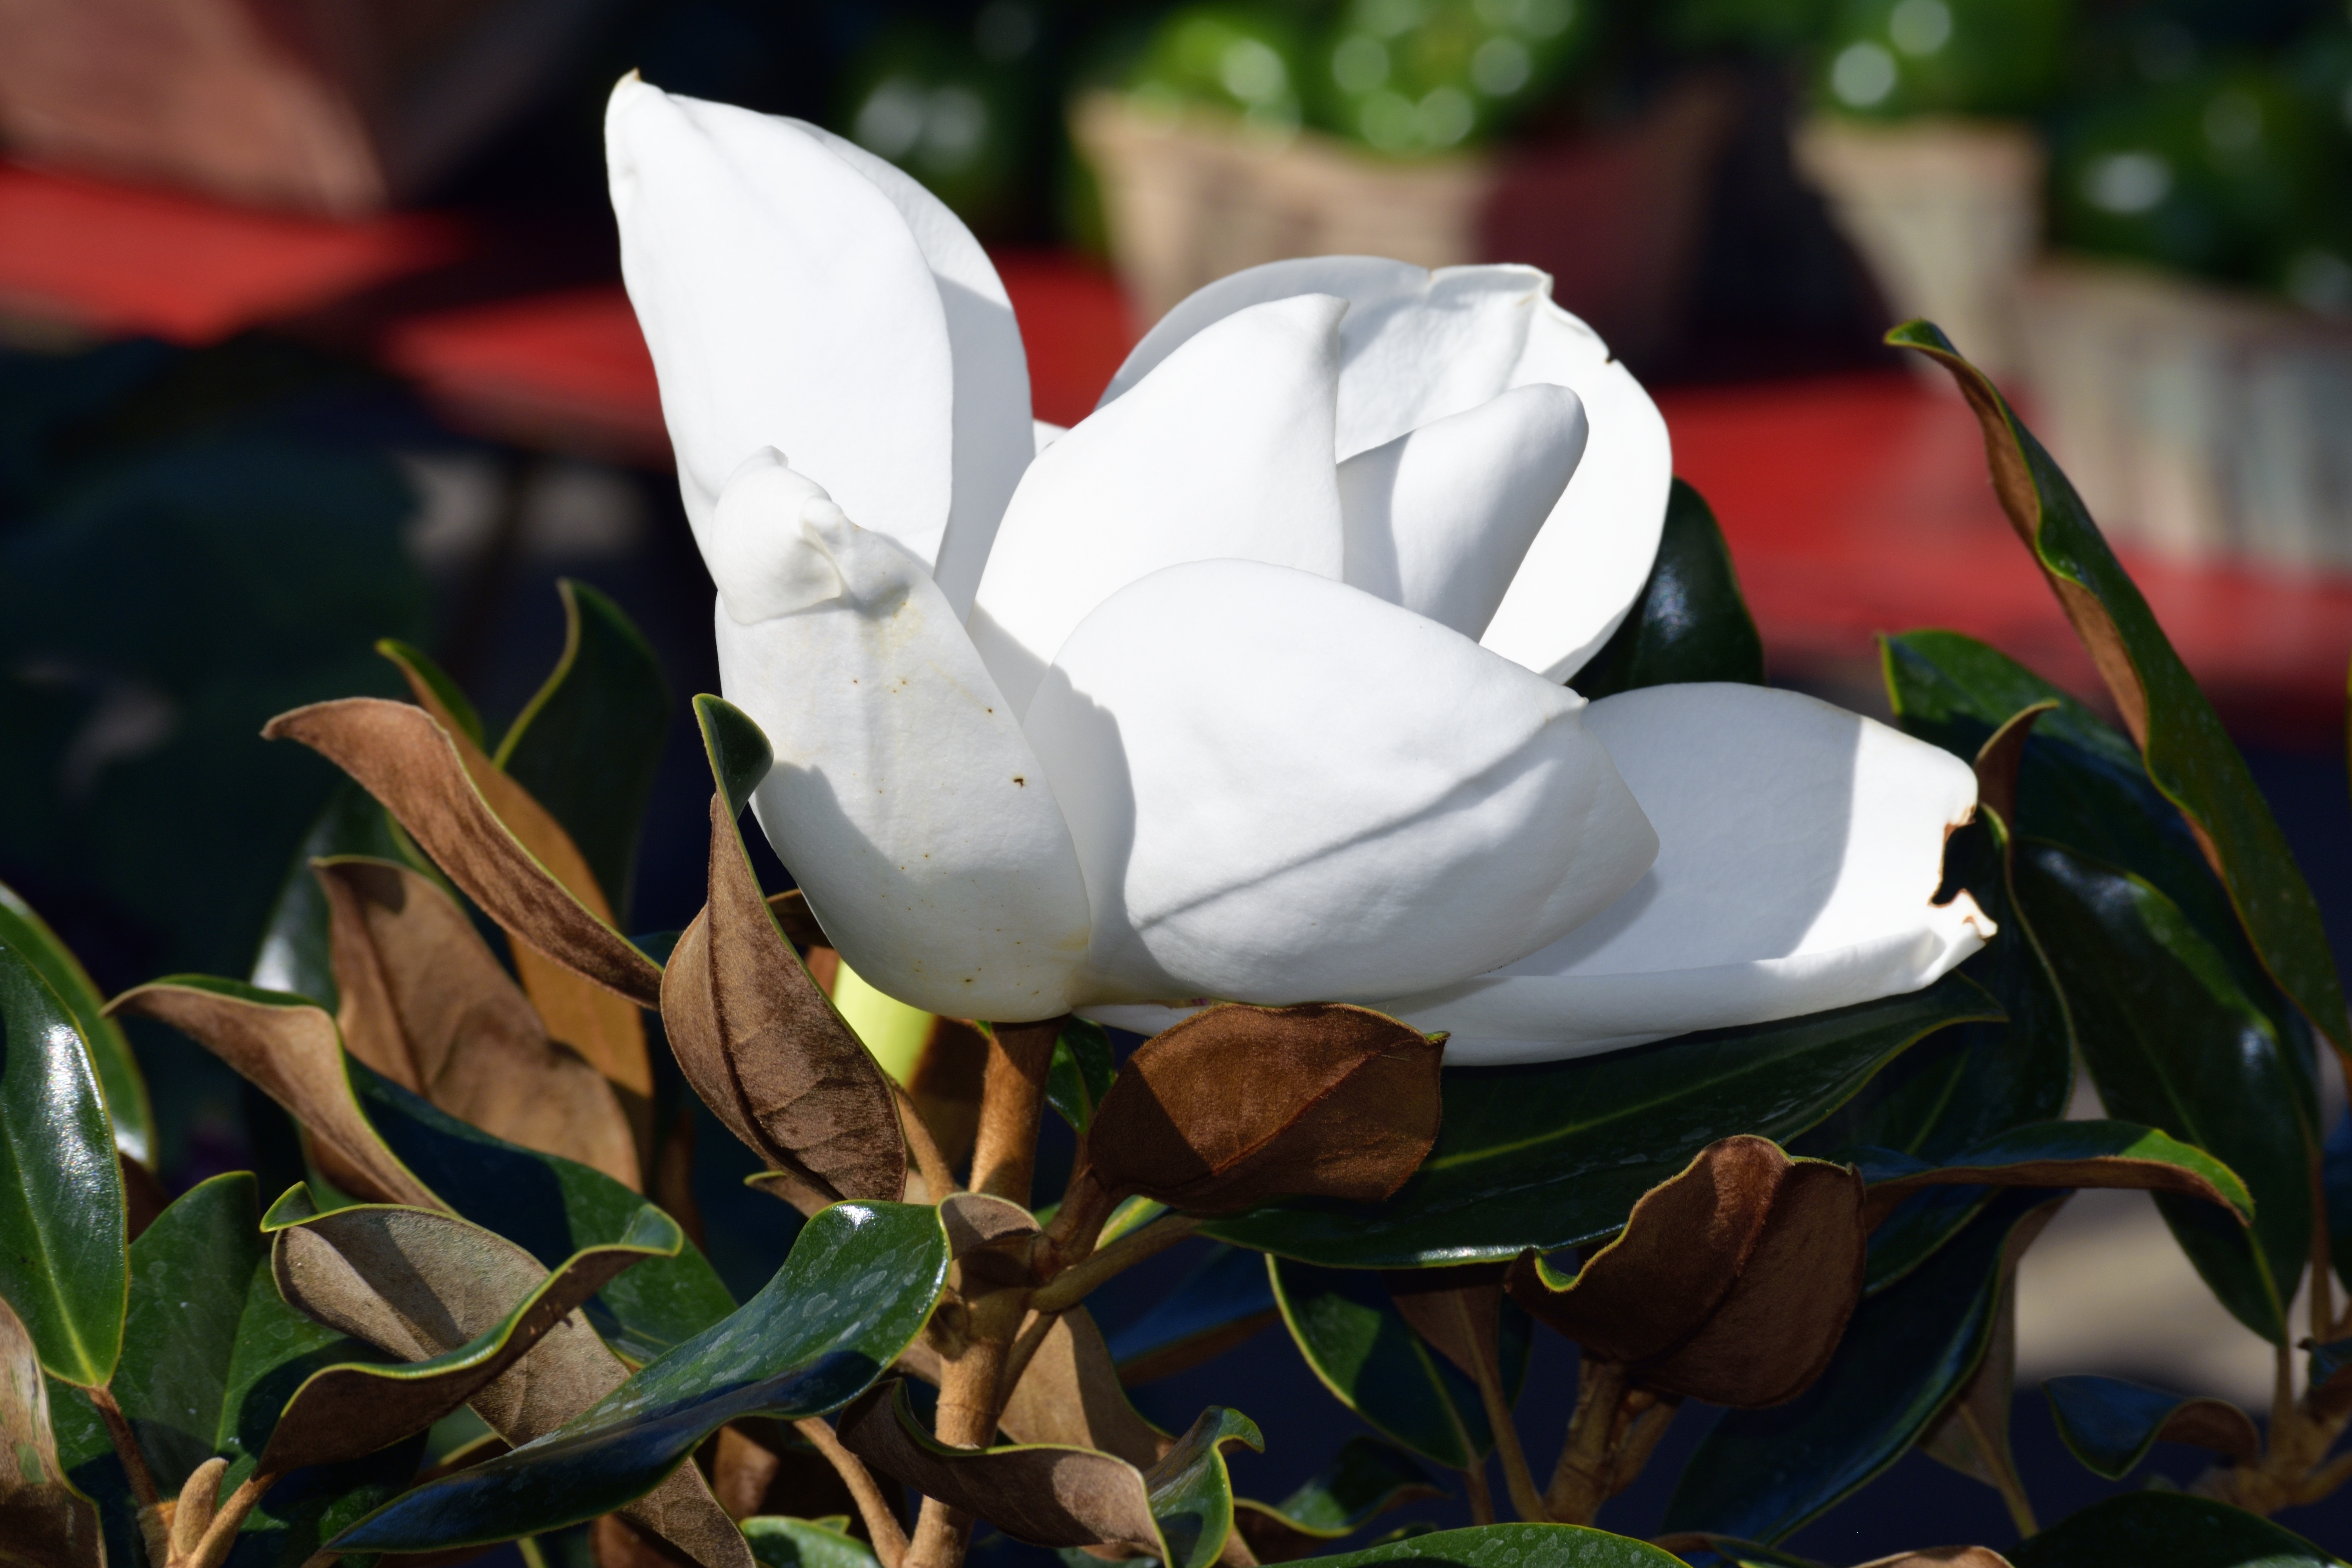
landscape, tree, nature, branch, blossom, plant, white, leaf, flower, petal, bloom, floral, environment, spring, natural, botany, blooming, garden, flora, season, southern, shrub, springtime, magnolia, bud, magnoliaceae, grandiflora, flowering plant, magnolia flower, land plant